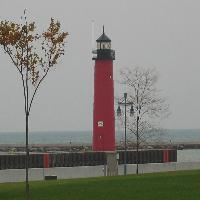
Weather: cloudy or overcast